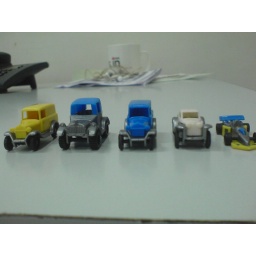
At Mandeep's table in his lab. There is a foss.in coffee mug behind.